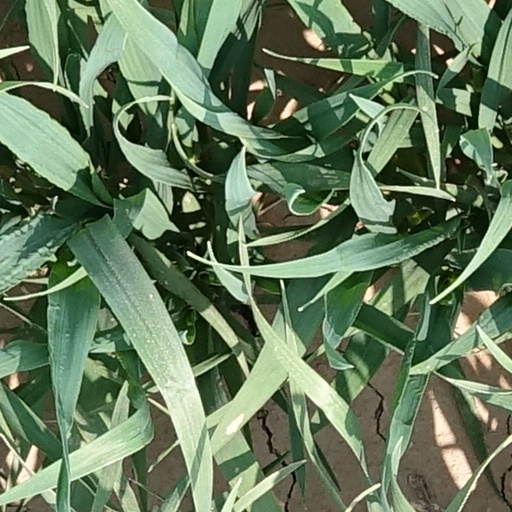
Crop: wheat